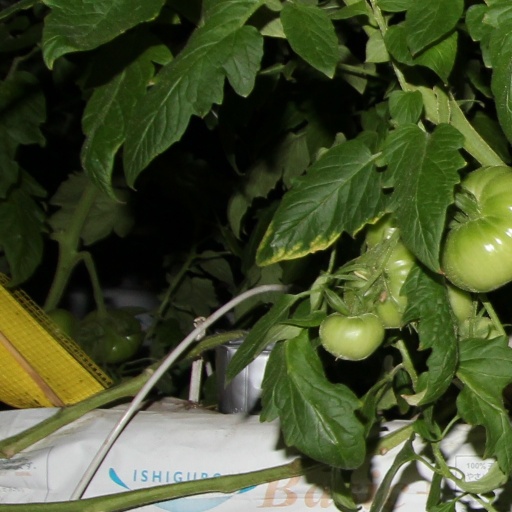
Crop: tomato